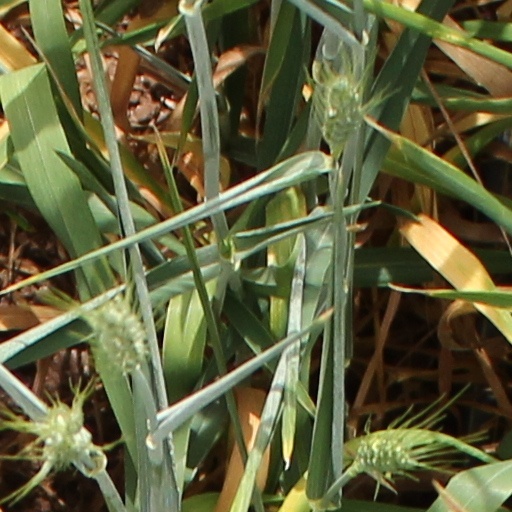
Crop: wheat